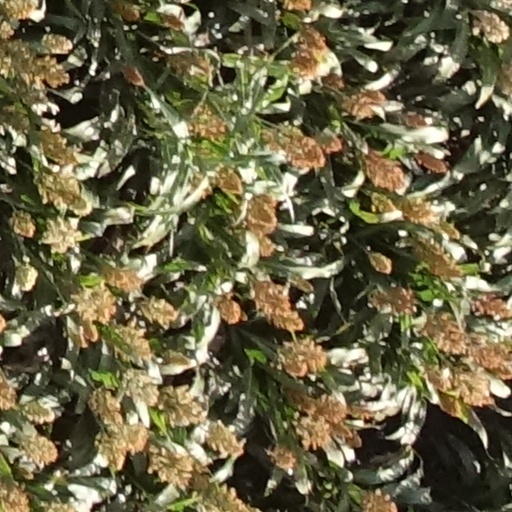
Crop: sorghum